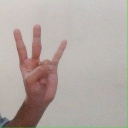
अक्षर: क्ष